Sayram (city)

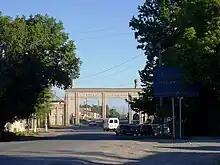
Main Gate of Sayram

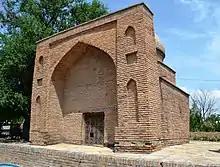
Karashash Ana Mausoleum

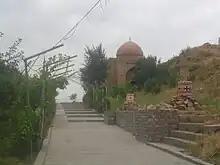
Ibrahim Ata Mausoleum

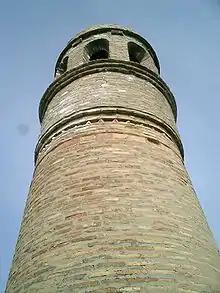
Minaret to the Kydyr mosque, 10th century. Roughly 45 feet (15 meters) tall.

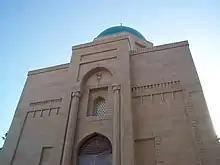
The newest mausoleum in Sayram today was built and finished in 2005 for Botbay Ata.

Modern Sayram is still very much a part of ancient Central Asia. Unlike most of Kazakhstan, it bears almost no mark of Soviet planning or modernization. The streets curve in many directions, while the center of the town occupies the same crossroads that have been used for centuries. There are no apartments in the city proper, and no buildings more than two stories high, allowing the skyline to be dominated by the domes of local minarets, mosques, and mausoleums, some more than 1,000 years old. The main tourist and pilgrimage attractions are the mausoleums and the Minaret of the former Kydyr mosque built in the 10th century.